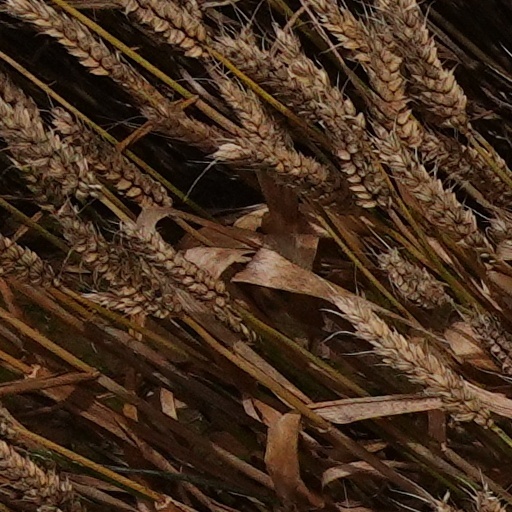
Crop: wheat